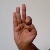
The image shows a hand gesture representing the letter 'F' in Indian Sign Language.